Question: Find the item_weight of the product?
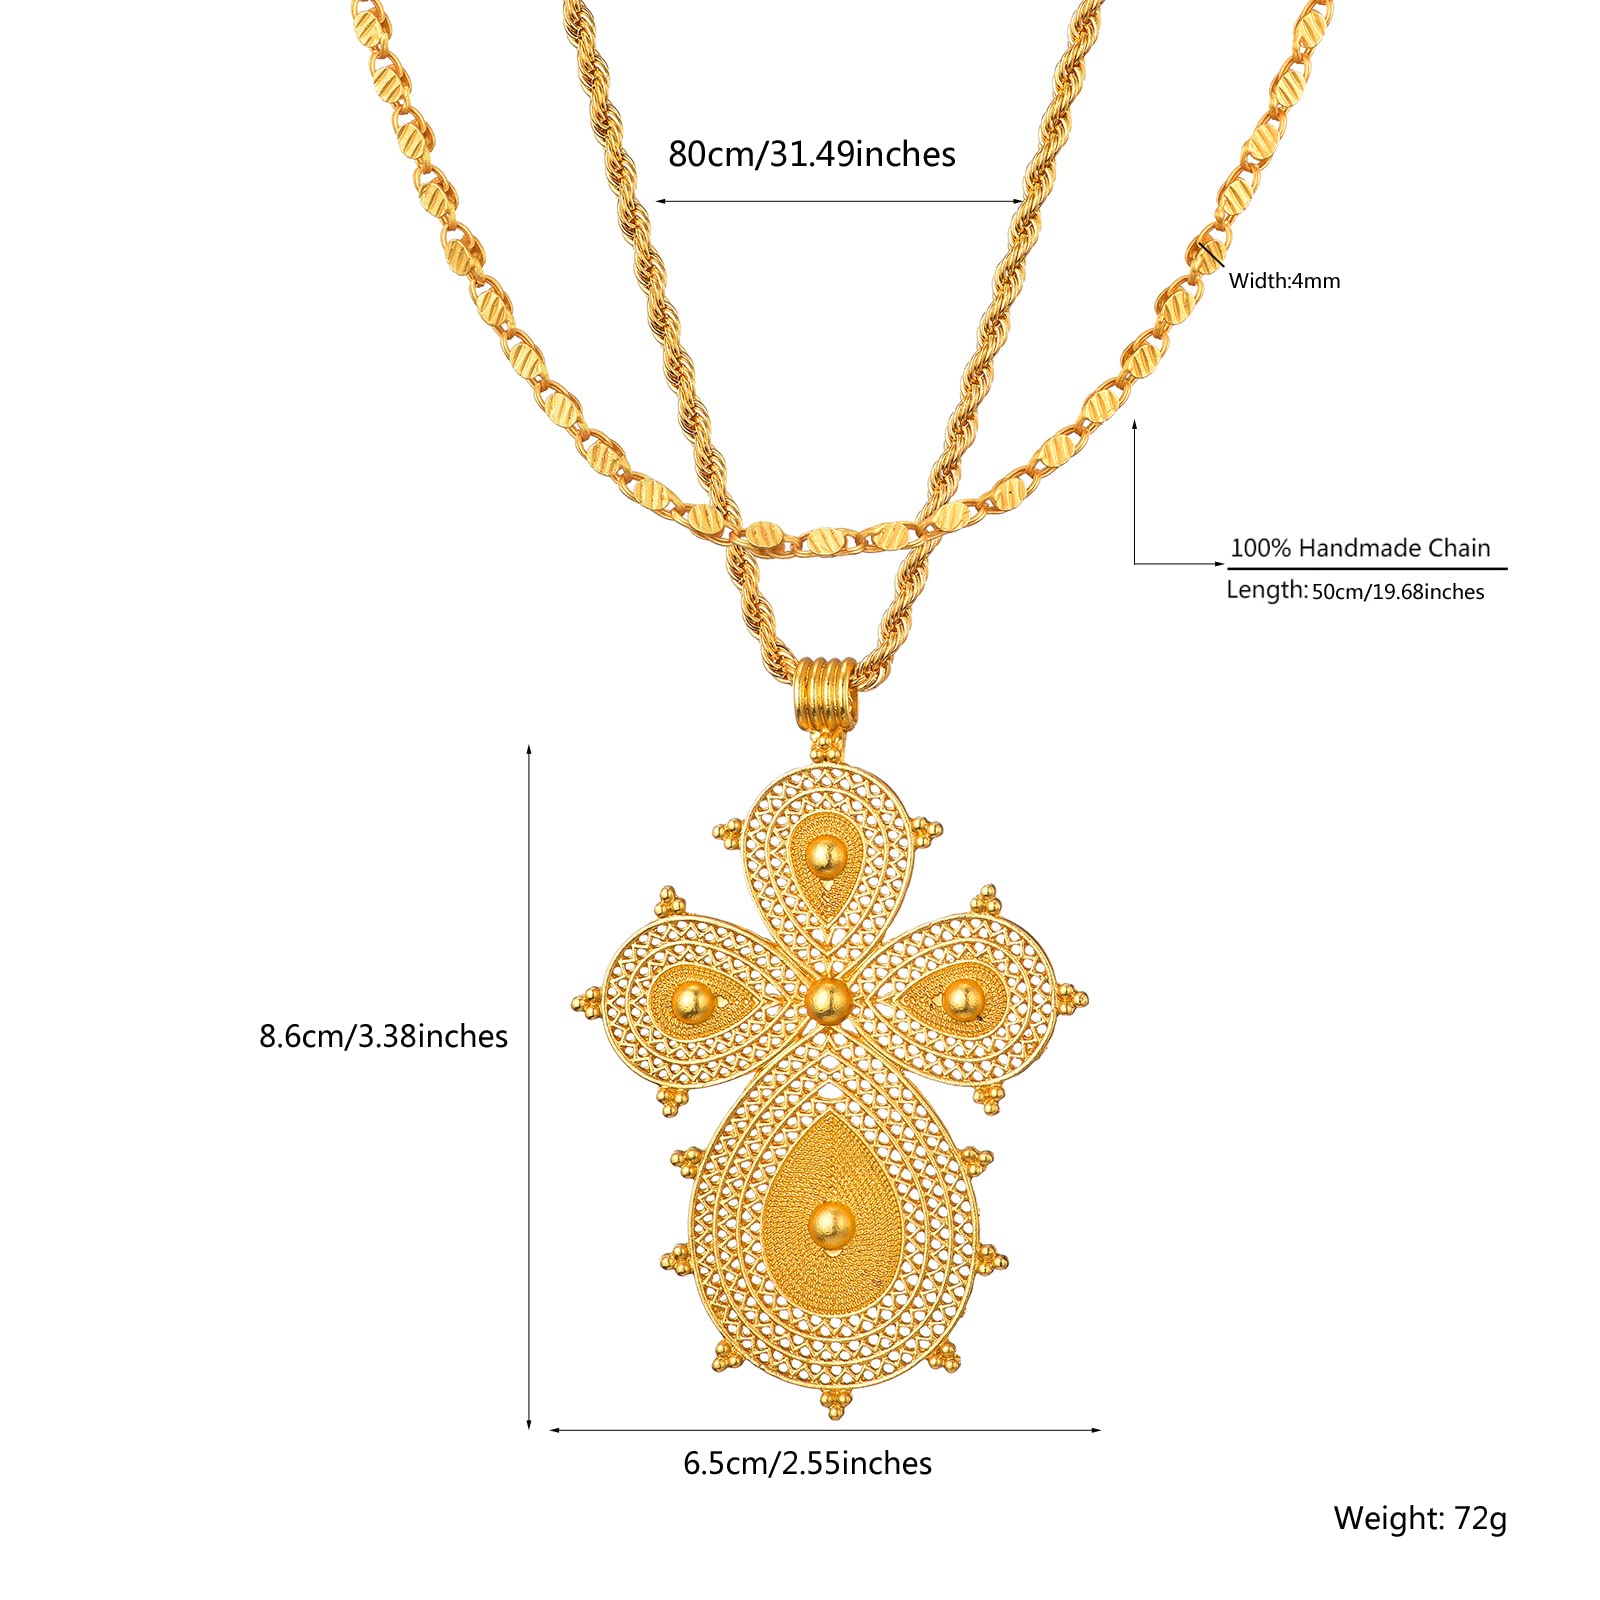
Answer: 72.0 gram